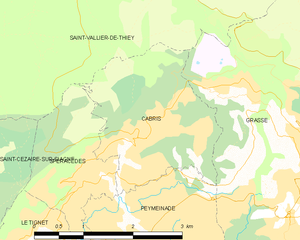
Carte des communes françaises: Cabris